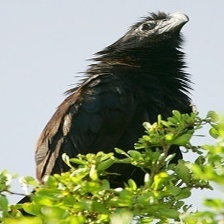
Species: GROVED BILLED ANI
Scientific name: CROTOPHAGA SULCIROSTRIS